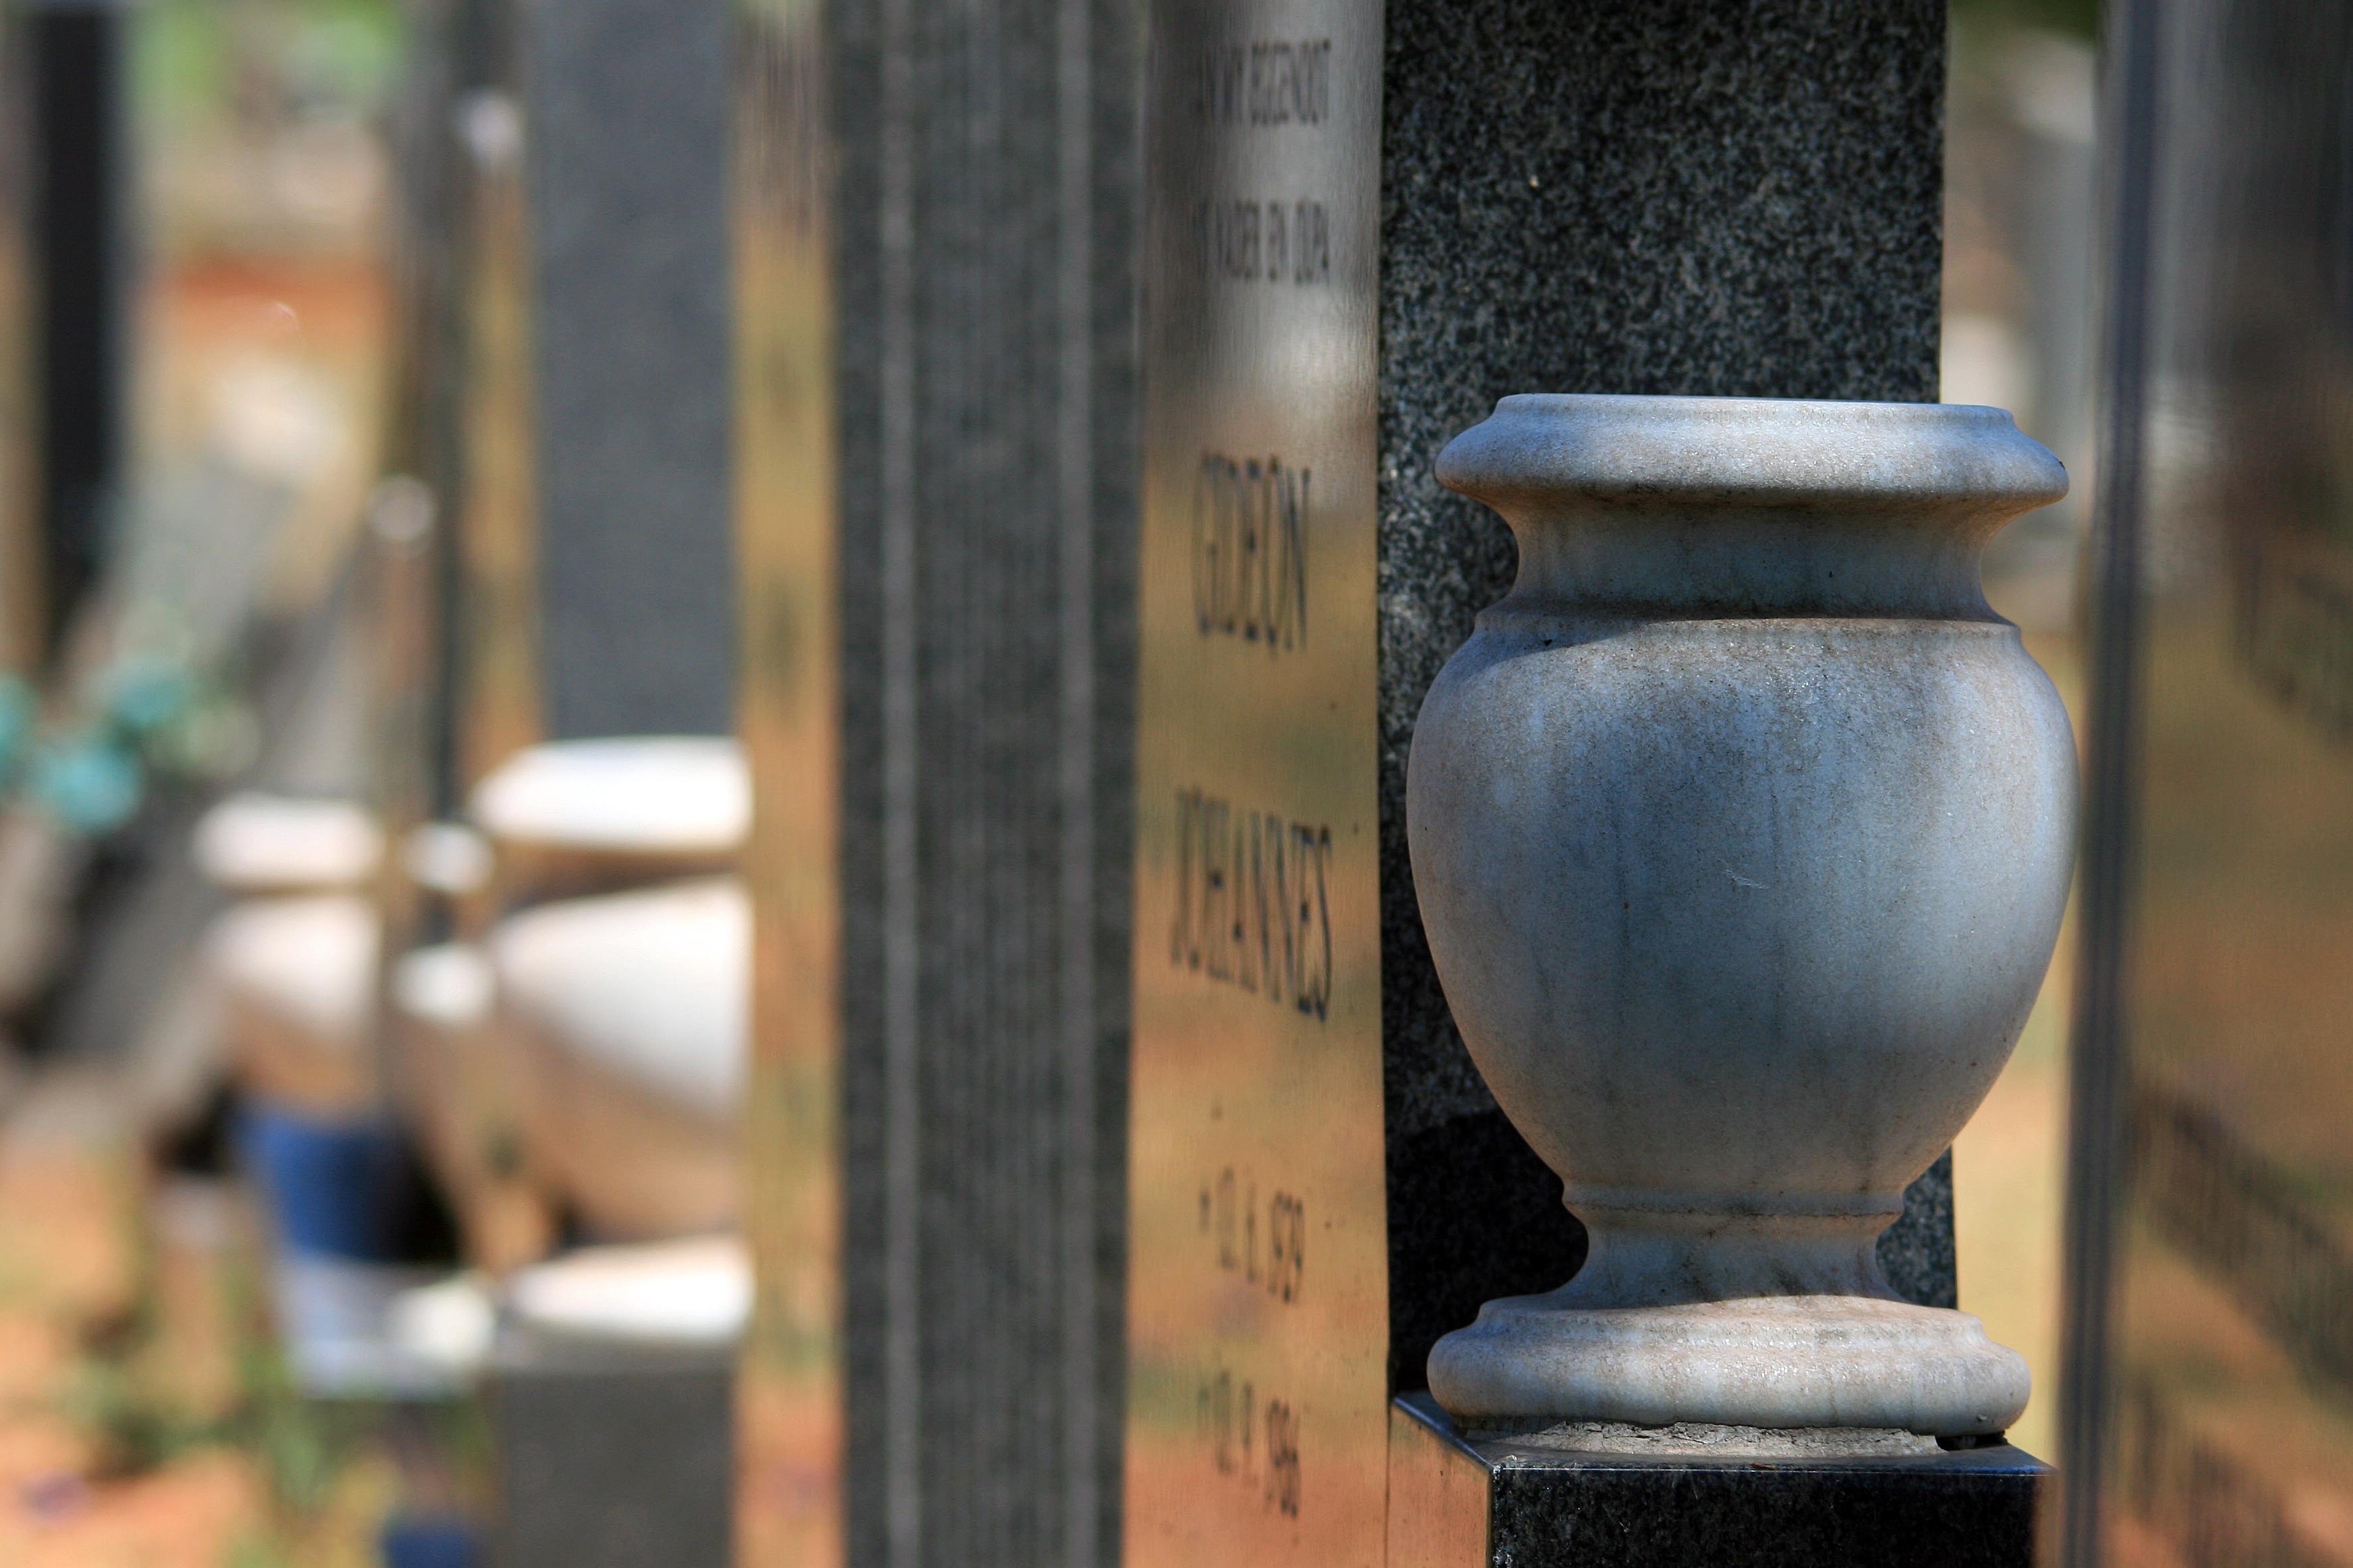
street, pot, color, ceramic, blue, cemetery, lighting, flowers, art, temple, photograph, graves, urban area, cemetery pot